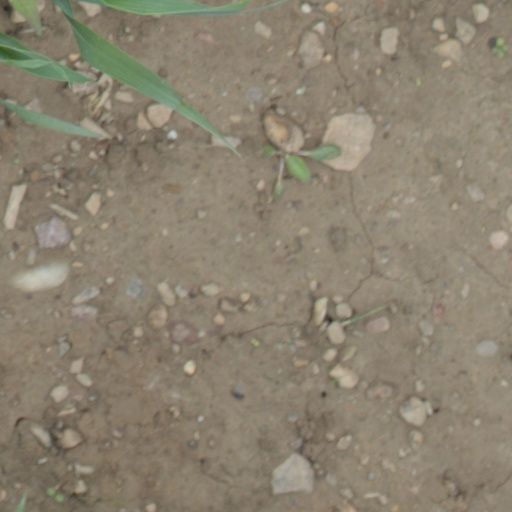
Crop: wheat